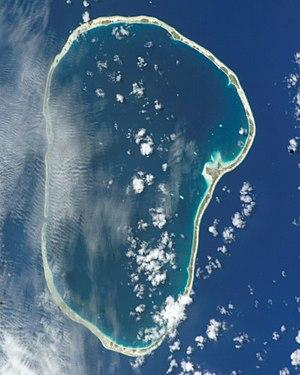
Kauehi, également connu sous le nom de Putake, est un atoll de l'archipel des Tuamotu en Polynésie française. Il dépend administrativement de la commune de Fakarava. Depuis 1977, Kauehi fait partie des sept atolls de la commune de Fakarava classés Réserve de biosphère par l’UNESCO.